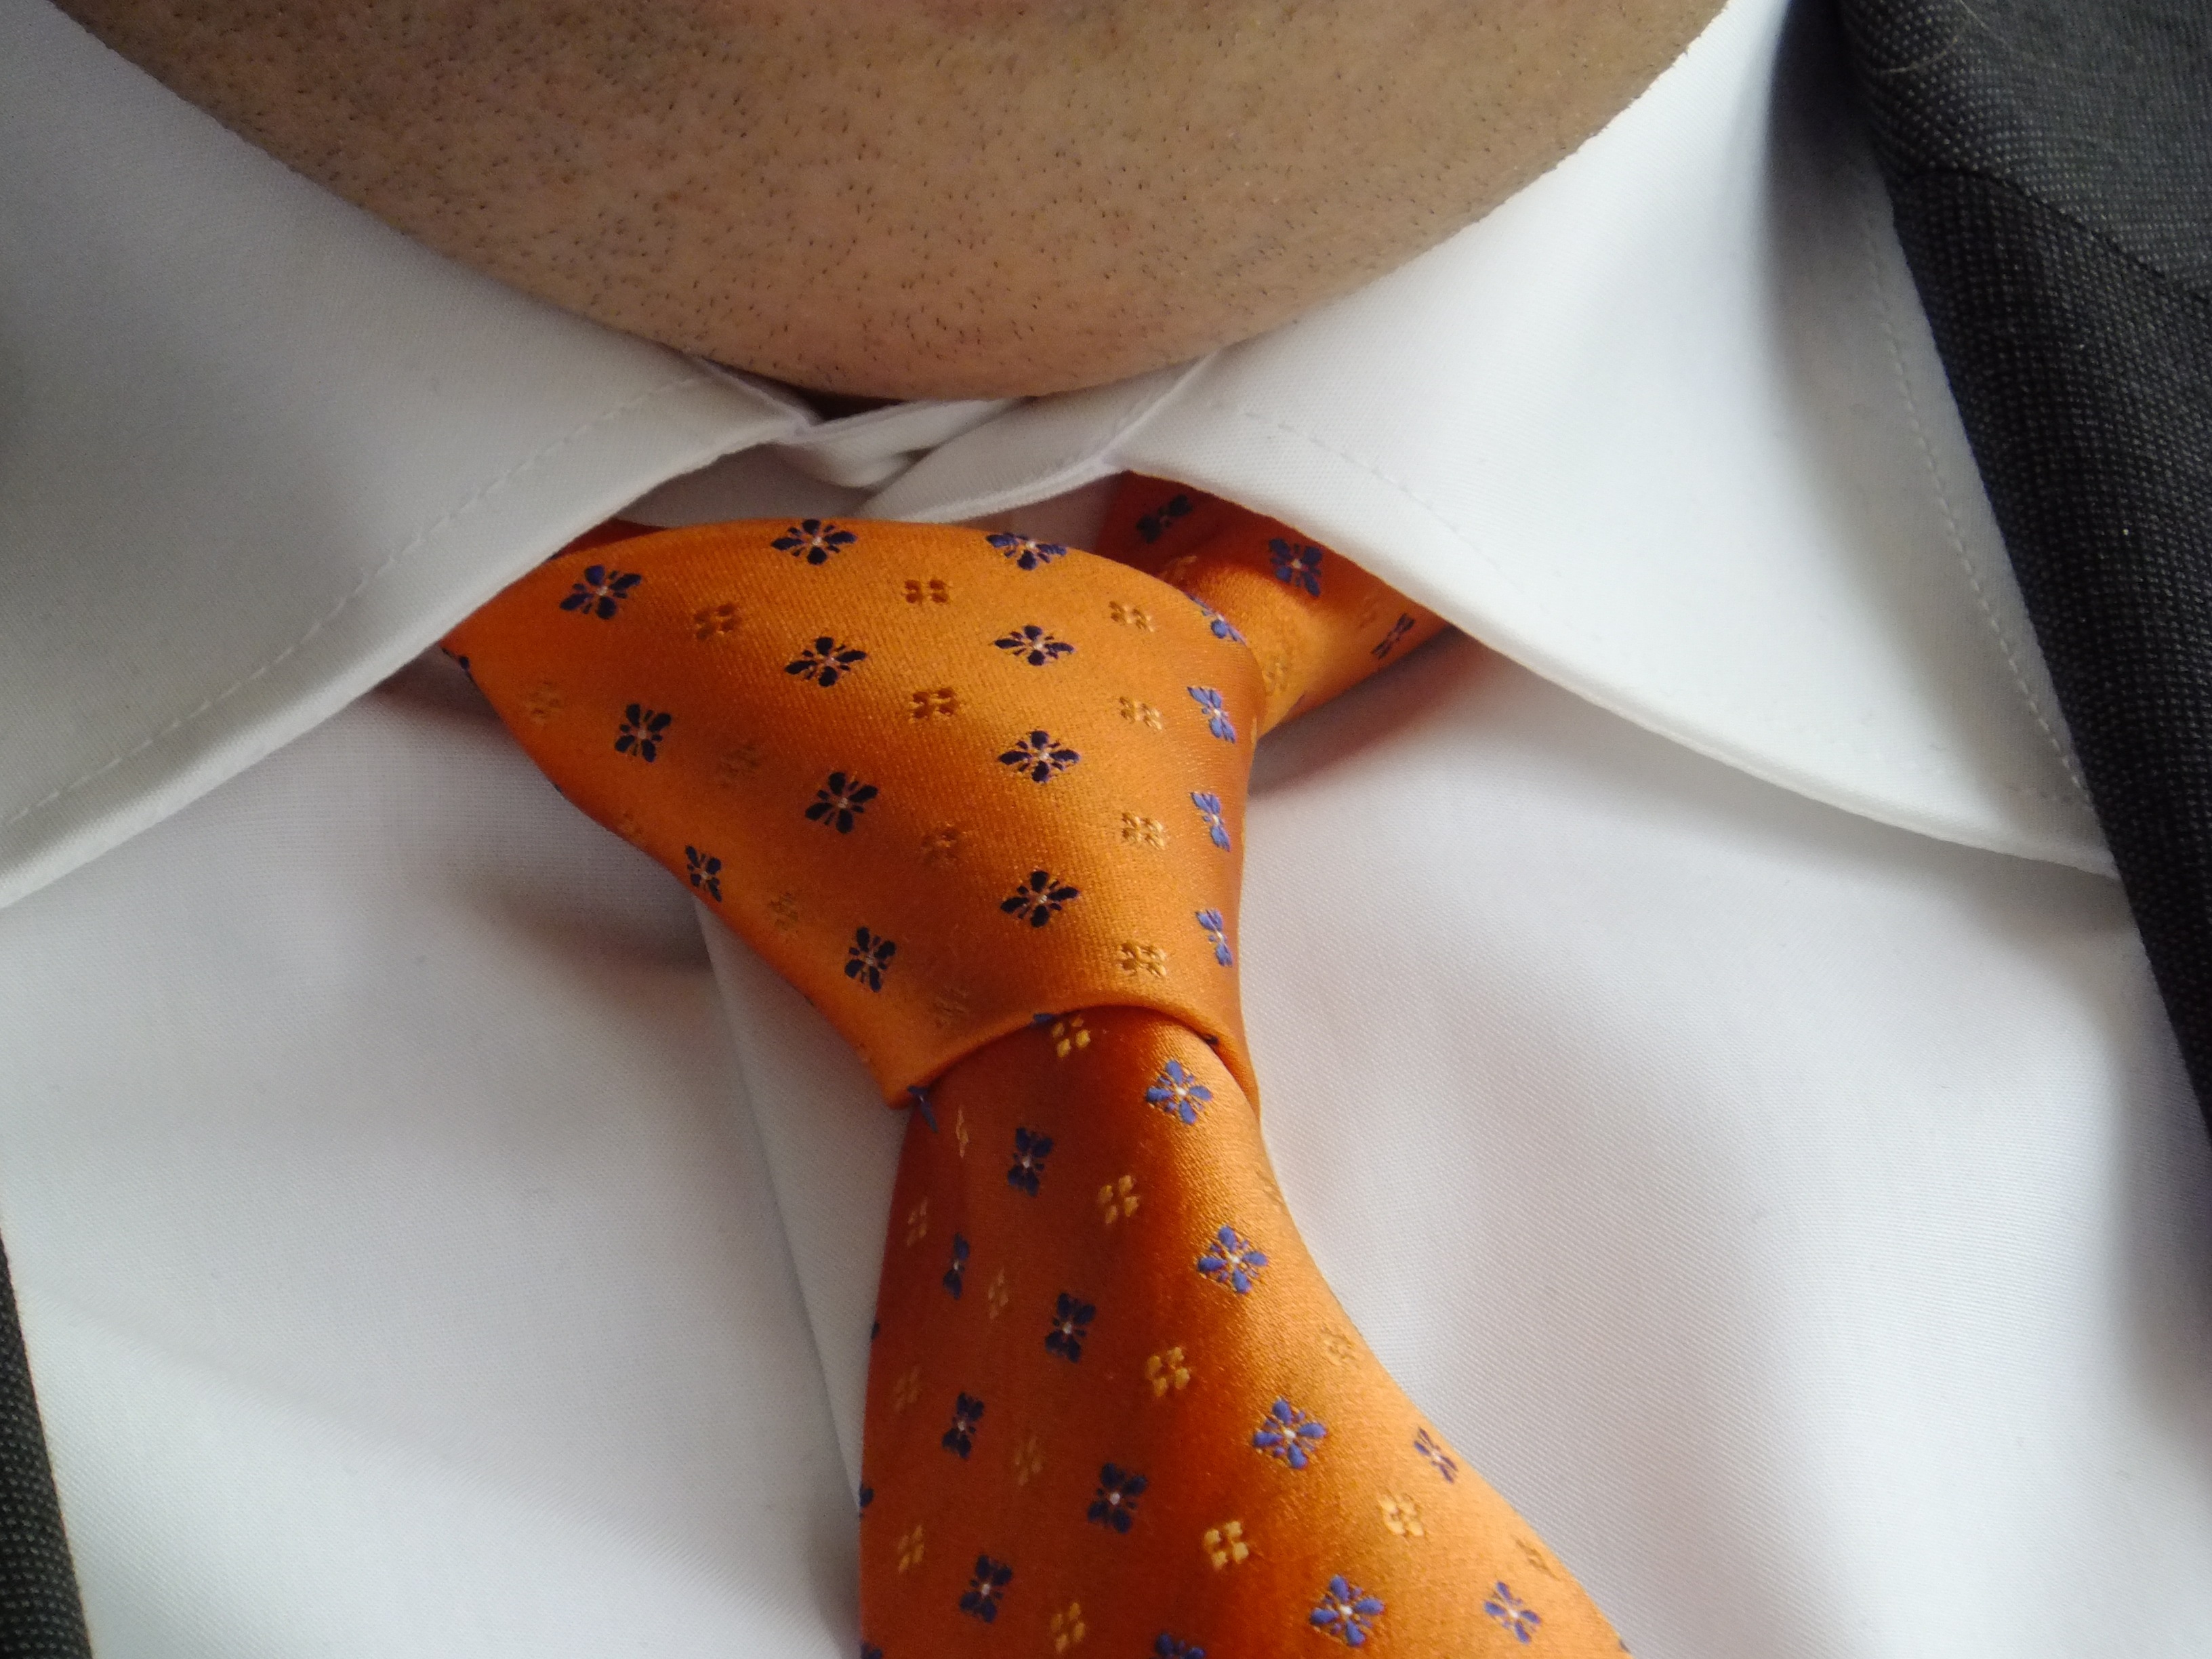
orange, pattern, close up, fashion accessory, arm, necktie, design, textile, flower